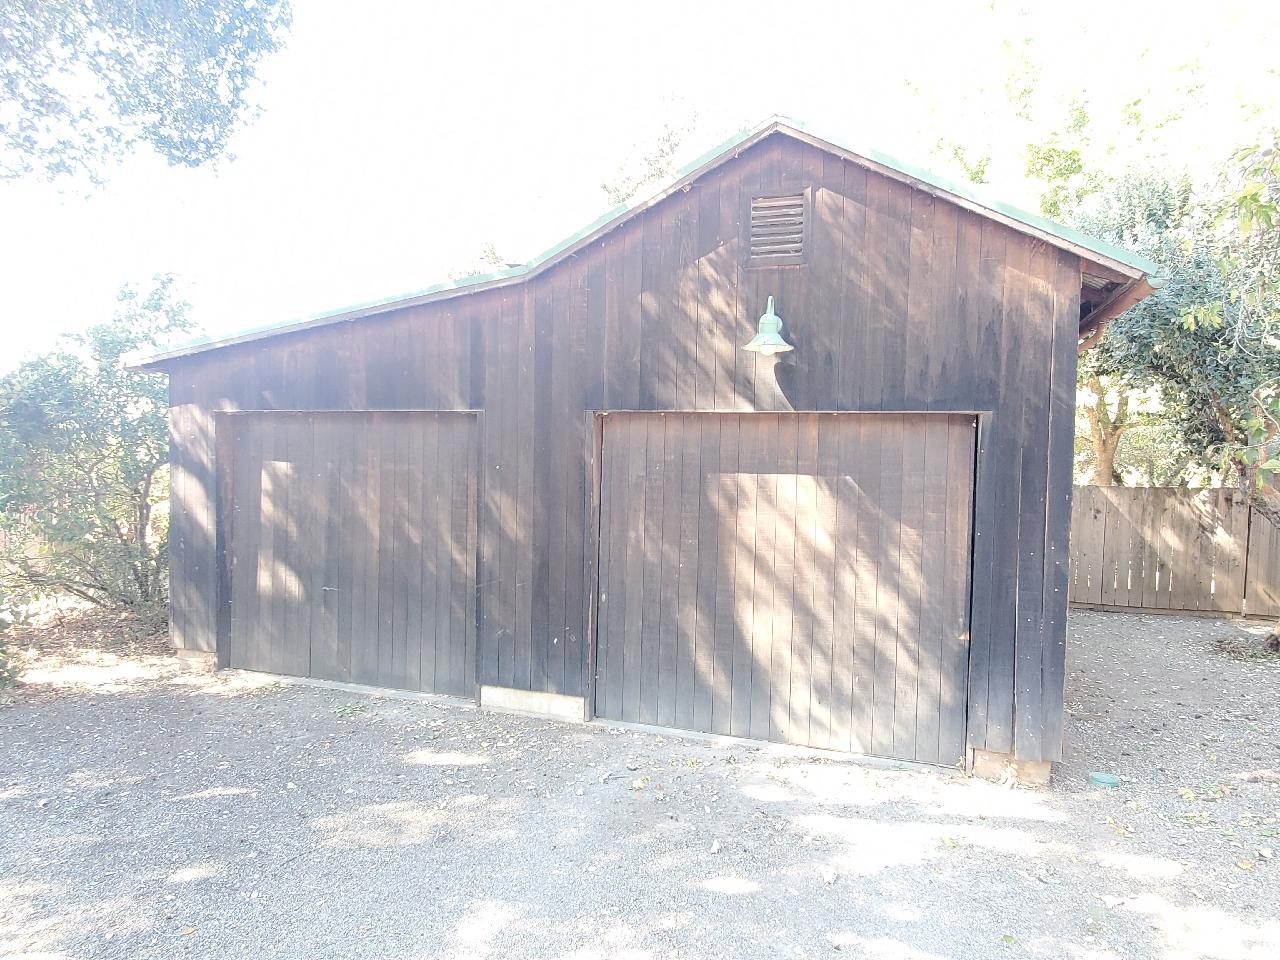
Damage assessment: no_damage